HaMerotz LaMillion 2

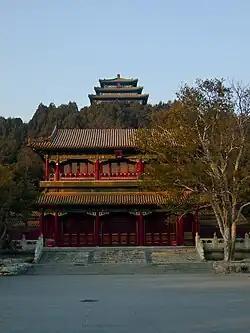
The season's sixth Pit Stop was located at Jingshan Park.

For this leg's Double Battle, teams competed in a sunflower seed-cracking race. Teams had to crack open sunflower seeds with their mouths, and the first team to fill their scale with of de-shelled seeds would receive their next clue while the team that lost had to wait for the next team. The team that lost the final Double Battle had to wait out a 15-minute penalty.